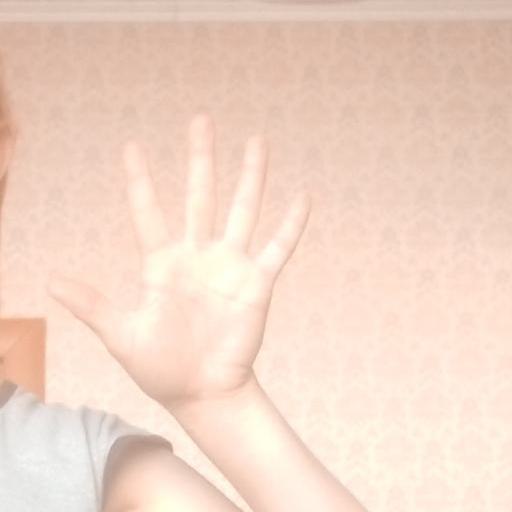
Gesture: palm